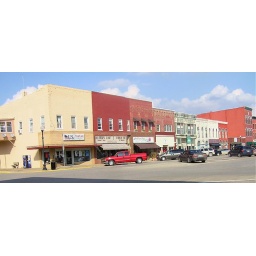
Attractive county seat for DAVIS COUNTY home for about 2500 residents in 2008